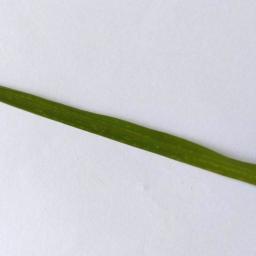
Label: Rice___Healthy